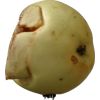
Label: Apple hit 1